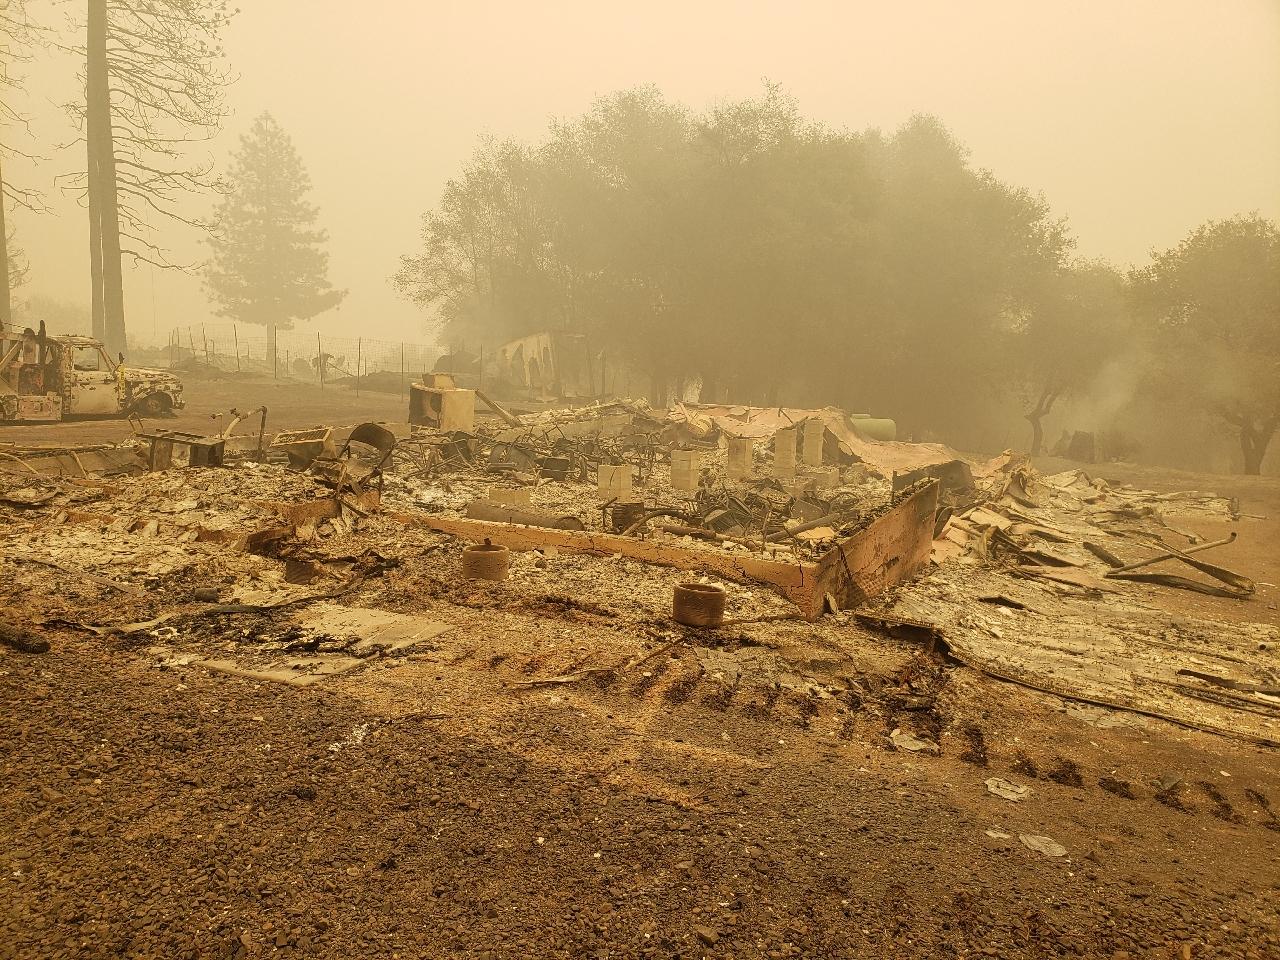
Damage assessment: destroyed